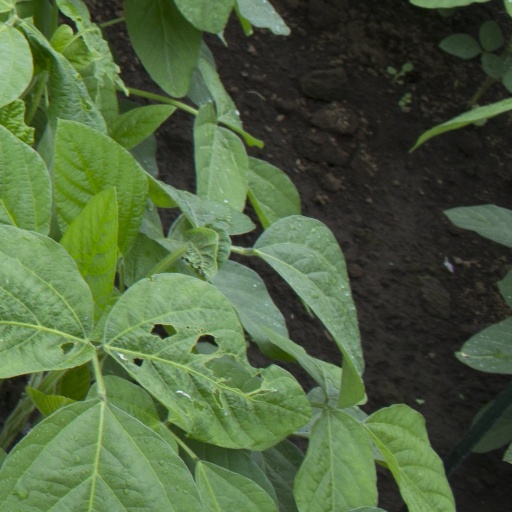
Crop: soybean